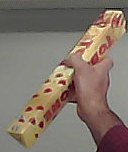
Product: toblerone_white